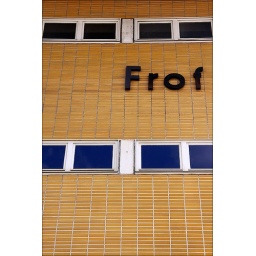
Part of an old train control tower in Frankfurt am Main / Germany.